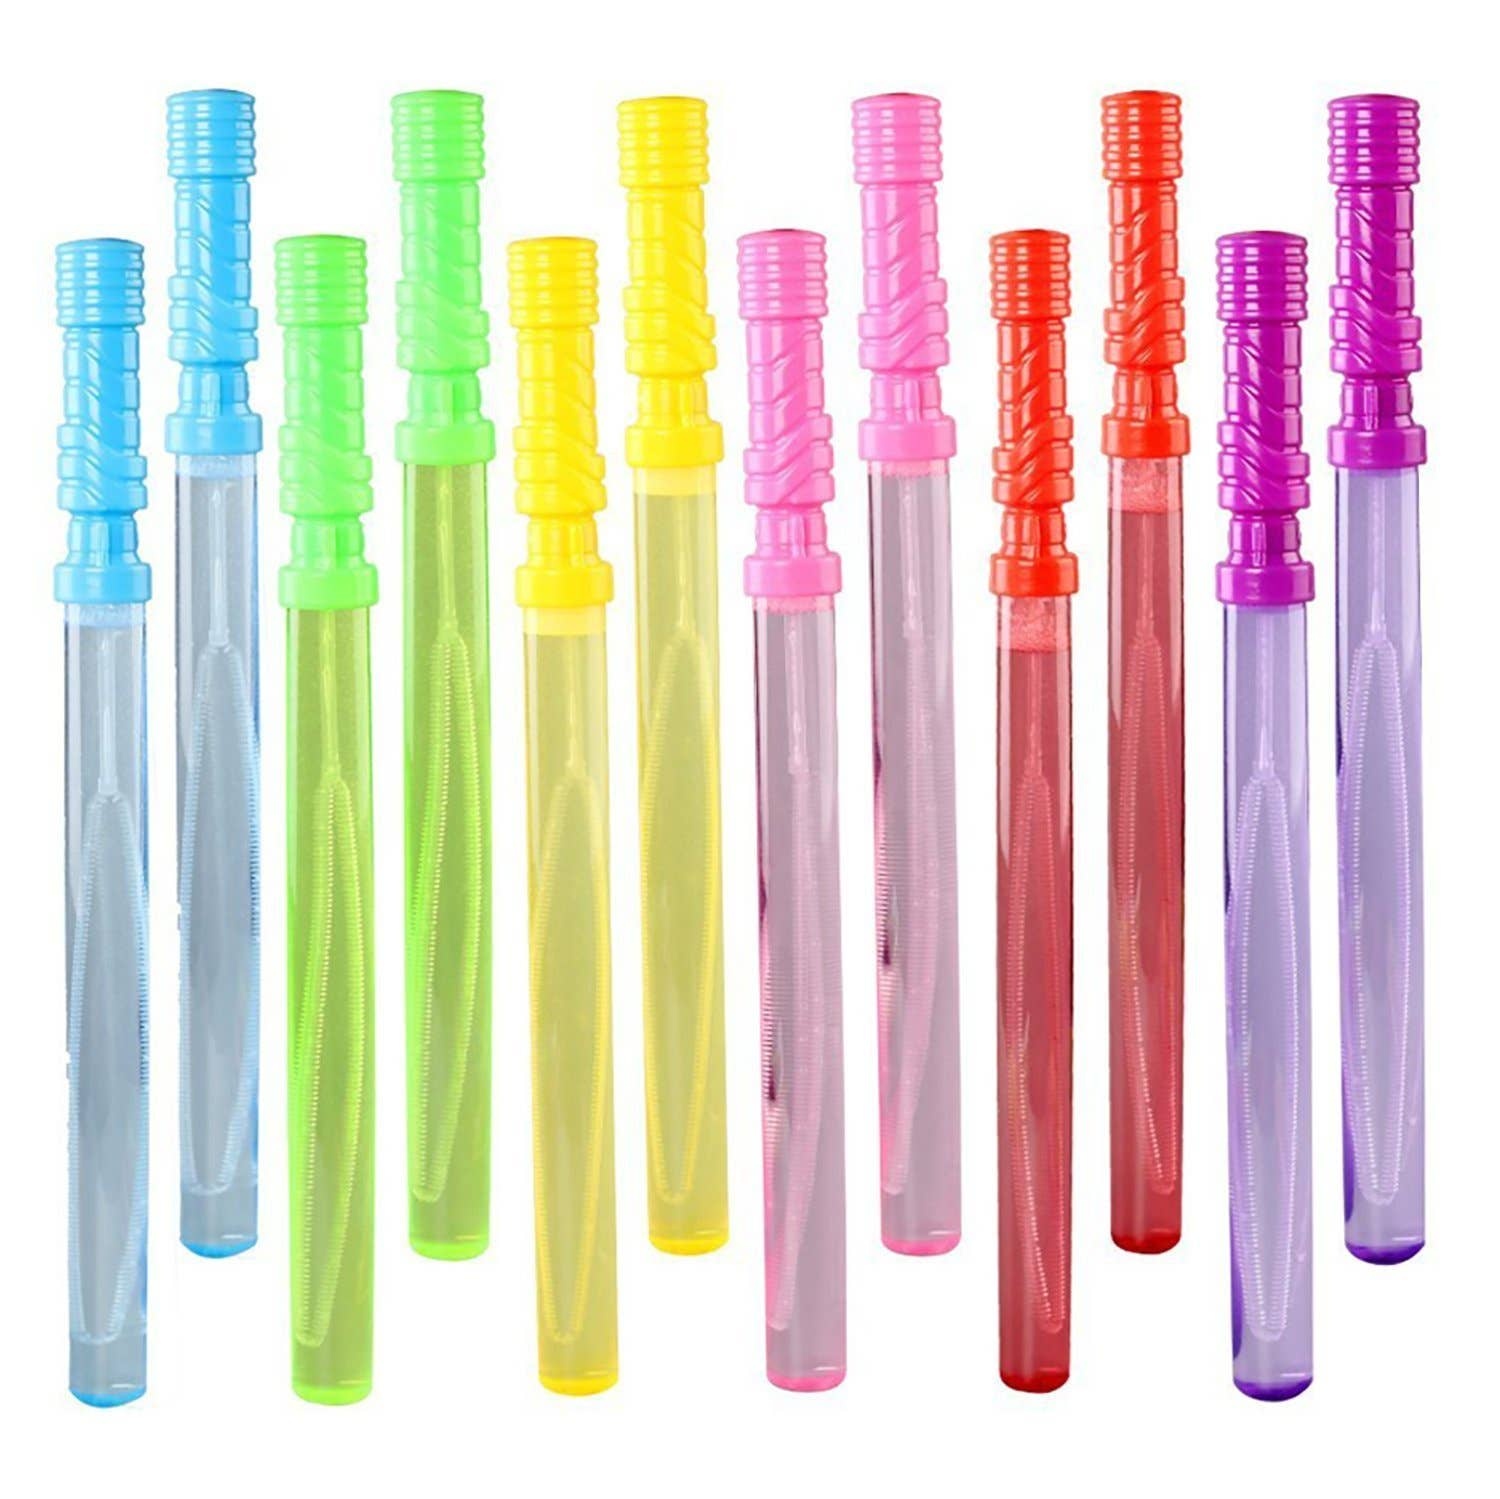
Bubble Wands
Colorful bubble wands suitable for summer outdoor activities and fits well with bathtime activities. Giant bubble wands with safe bubble solution Can be used to make jumbo and gazillion bubbles by waving the wand in the air Available in a variety of colors in assorted colors. Safe for children
Brand: JS
Category: Toys & Games > Toys > Activity Toys > Bubble Blowing Toys